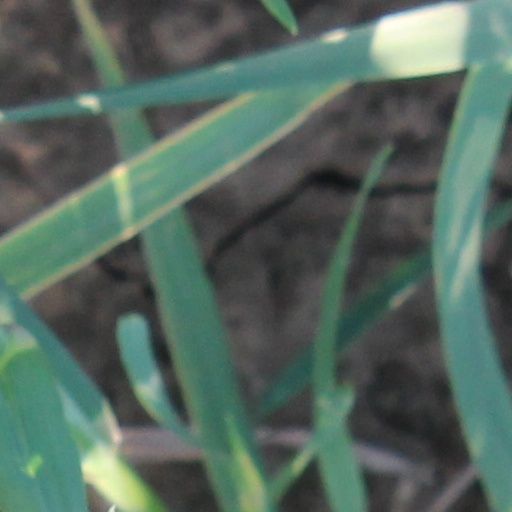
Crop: wheat